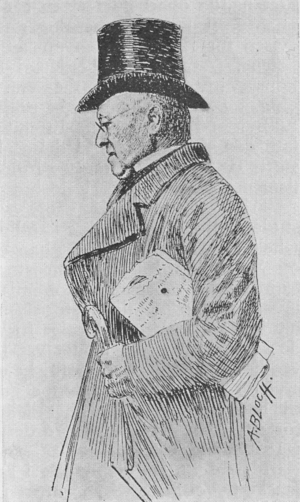
Morgenbladet (norsk ugeavis)
Christian Friele gjorde avisen til norske konservatives hovedorgan.